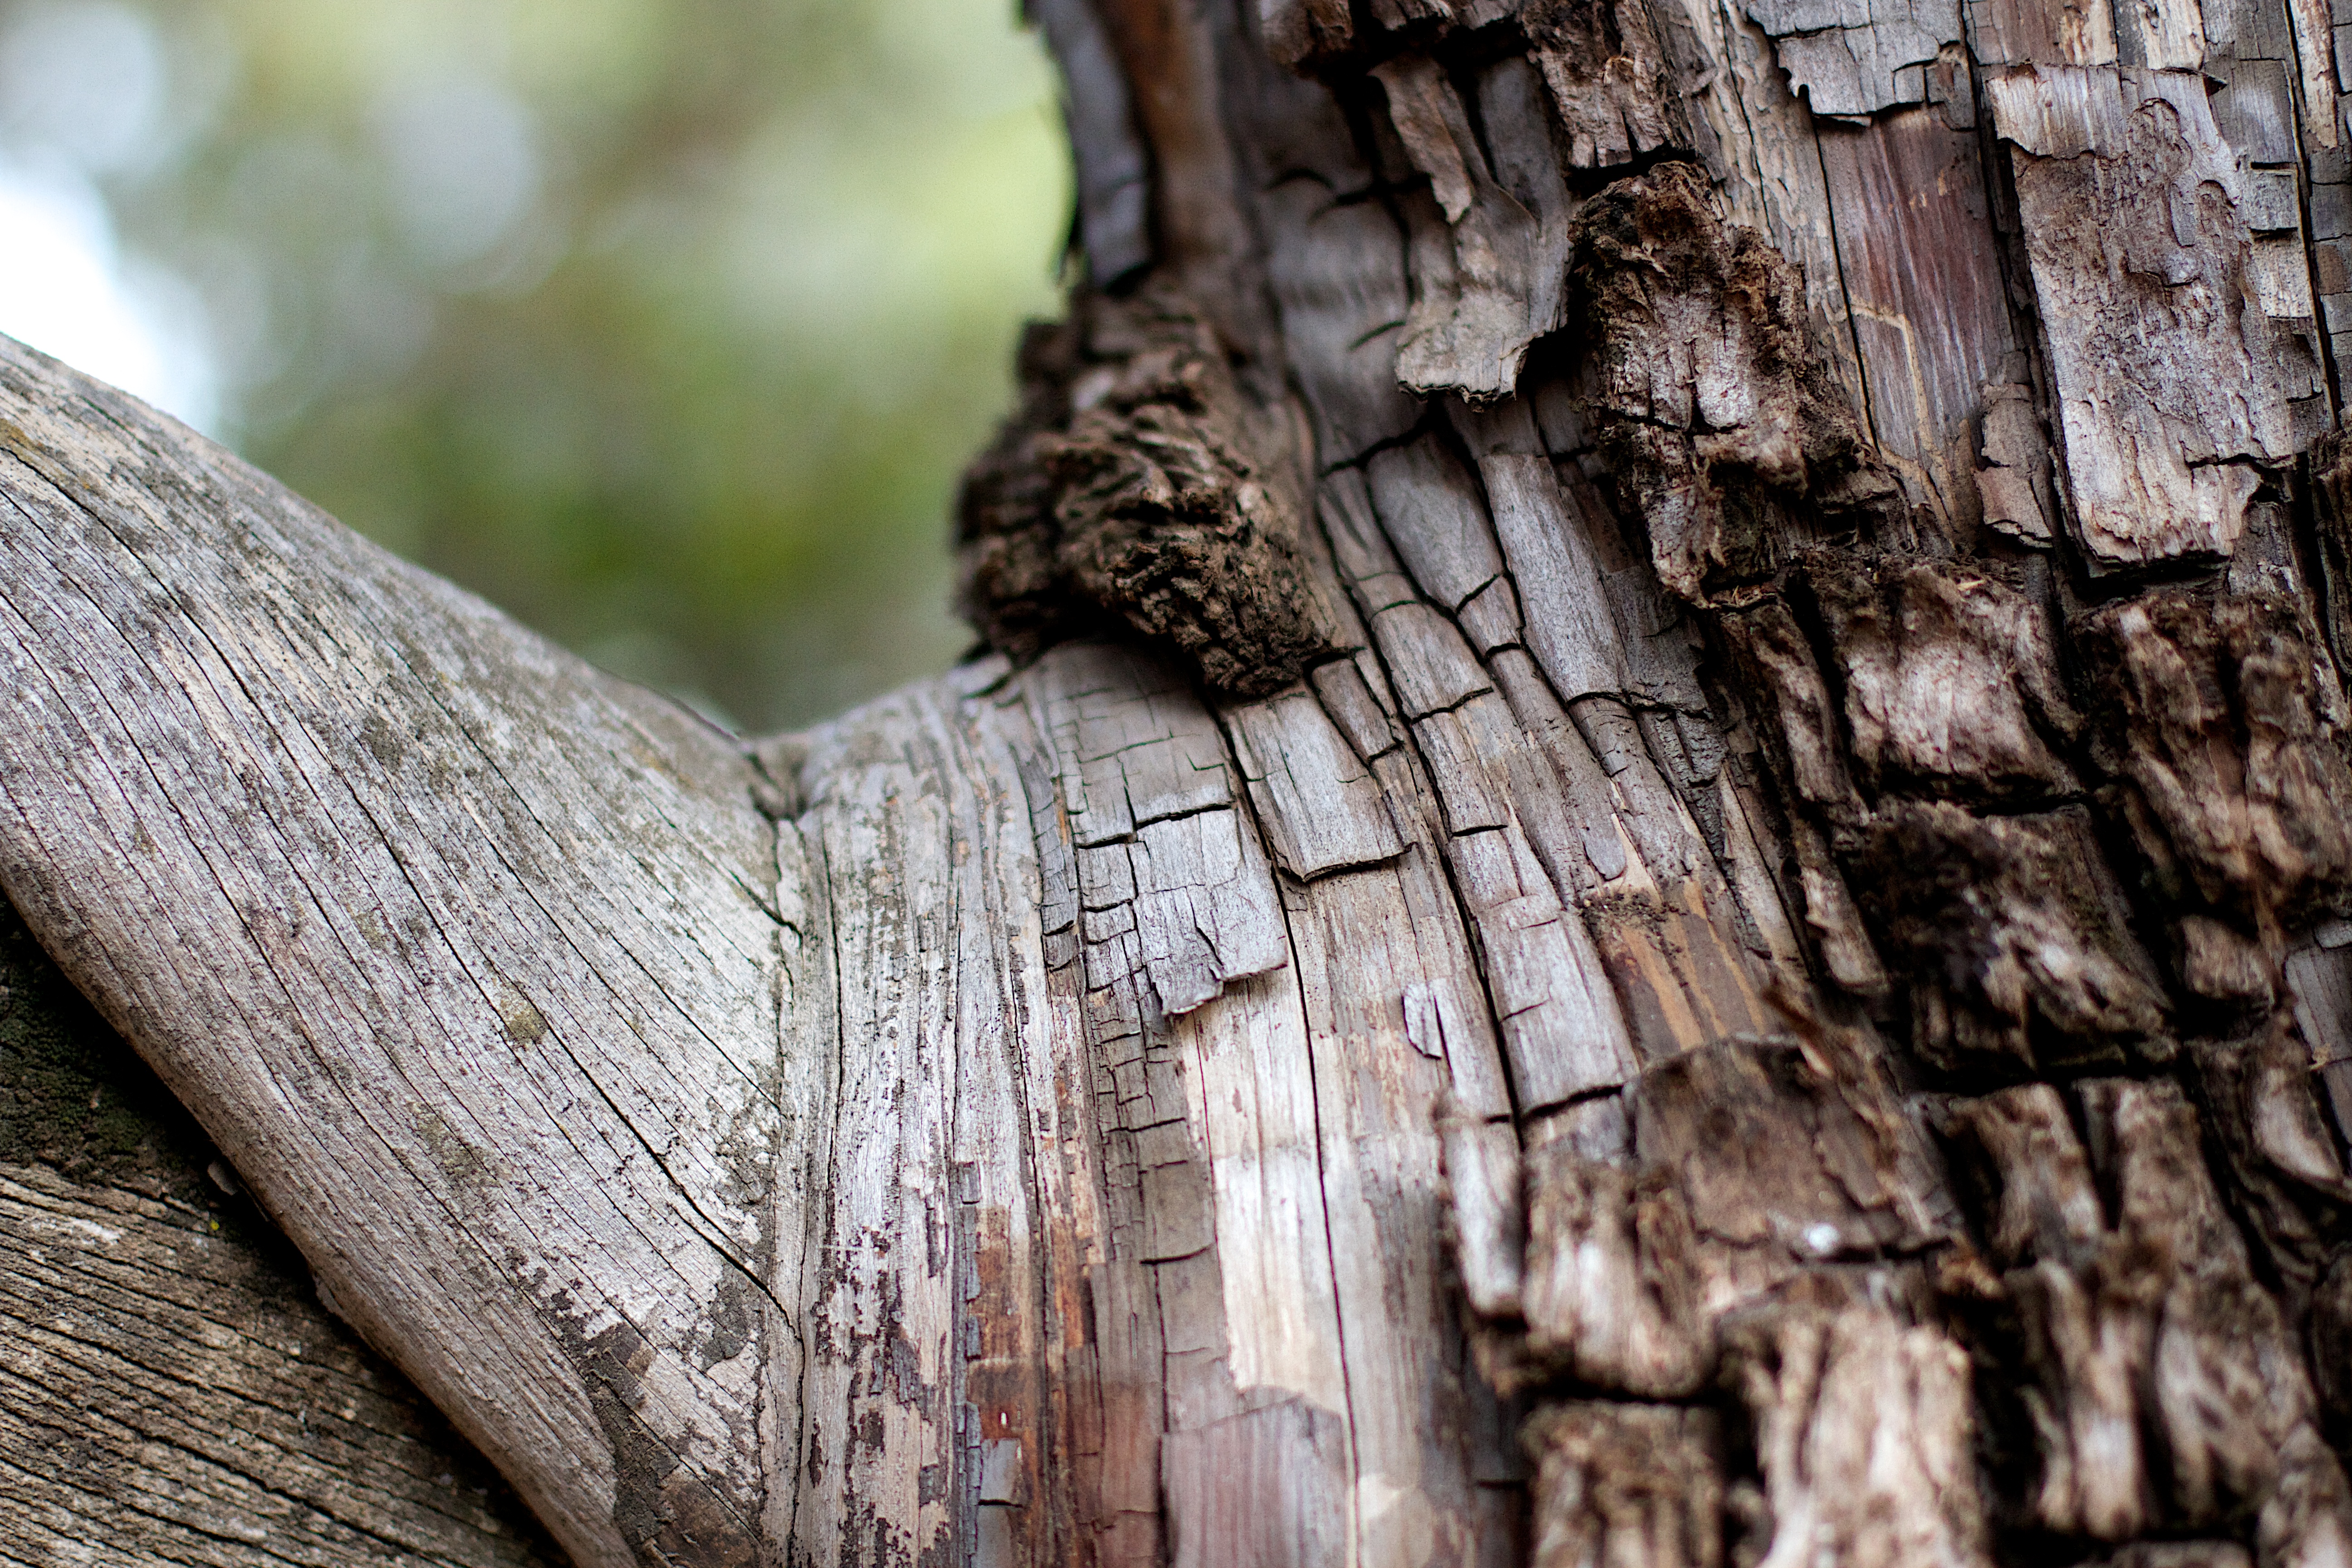
tree, nature, forest, branch, plant, wood, leaf, trunk, spring, autumn, soil, season, close up, cool image, woody plant